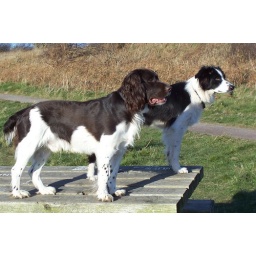
They've both seen another dog approaching as they stand on the picnic table near How Tun Woods.